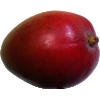
Label: Mango Red 1